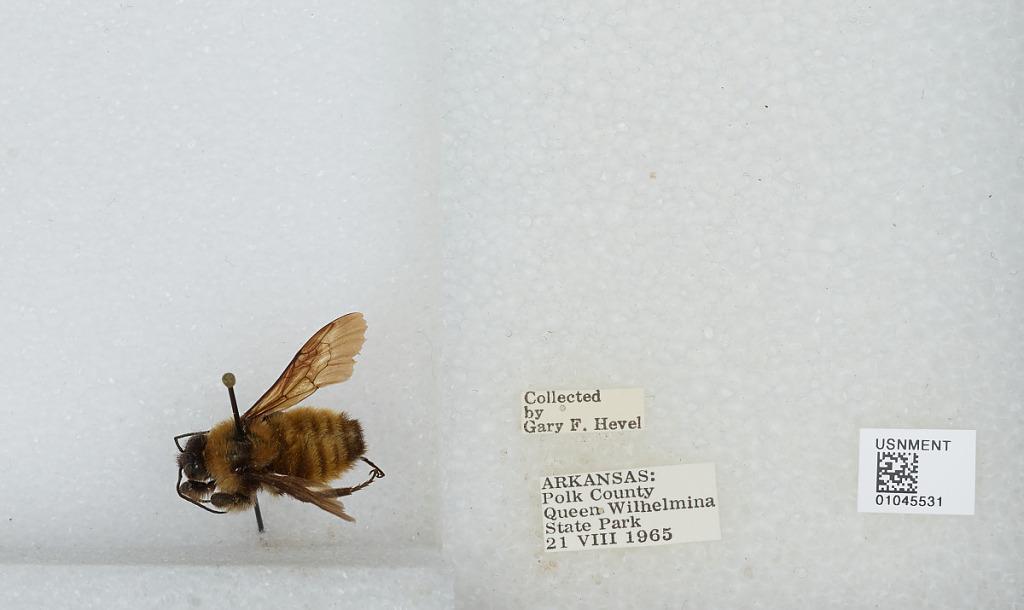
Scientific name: Bombus sp.
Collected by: G. Hevel
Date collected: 1965-8-21
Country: United States
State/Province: Arkansas
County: Polk
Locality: Queen Wilhelmina State Park
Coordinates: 34.6847, -94.3692